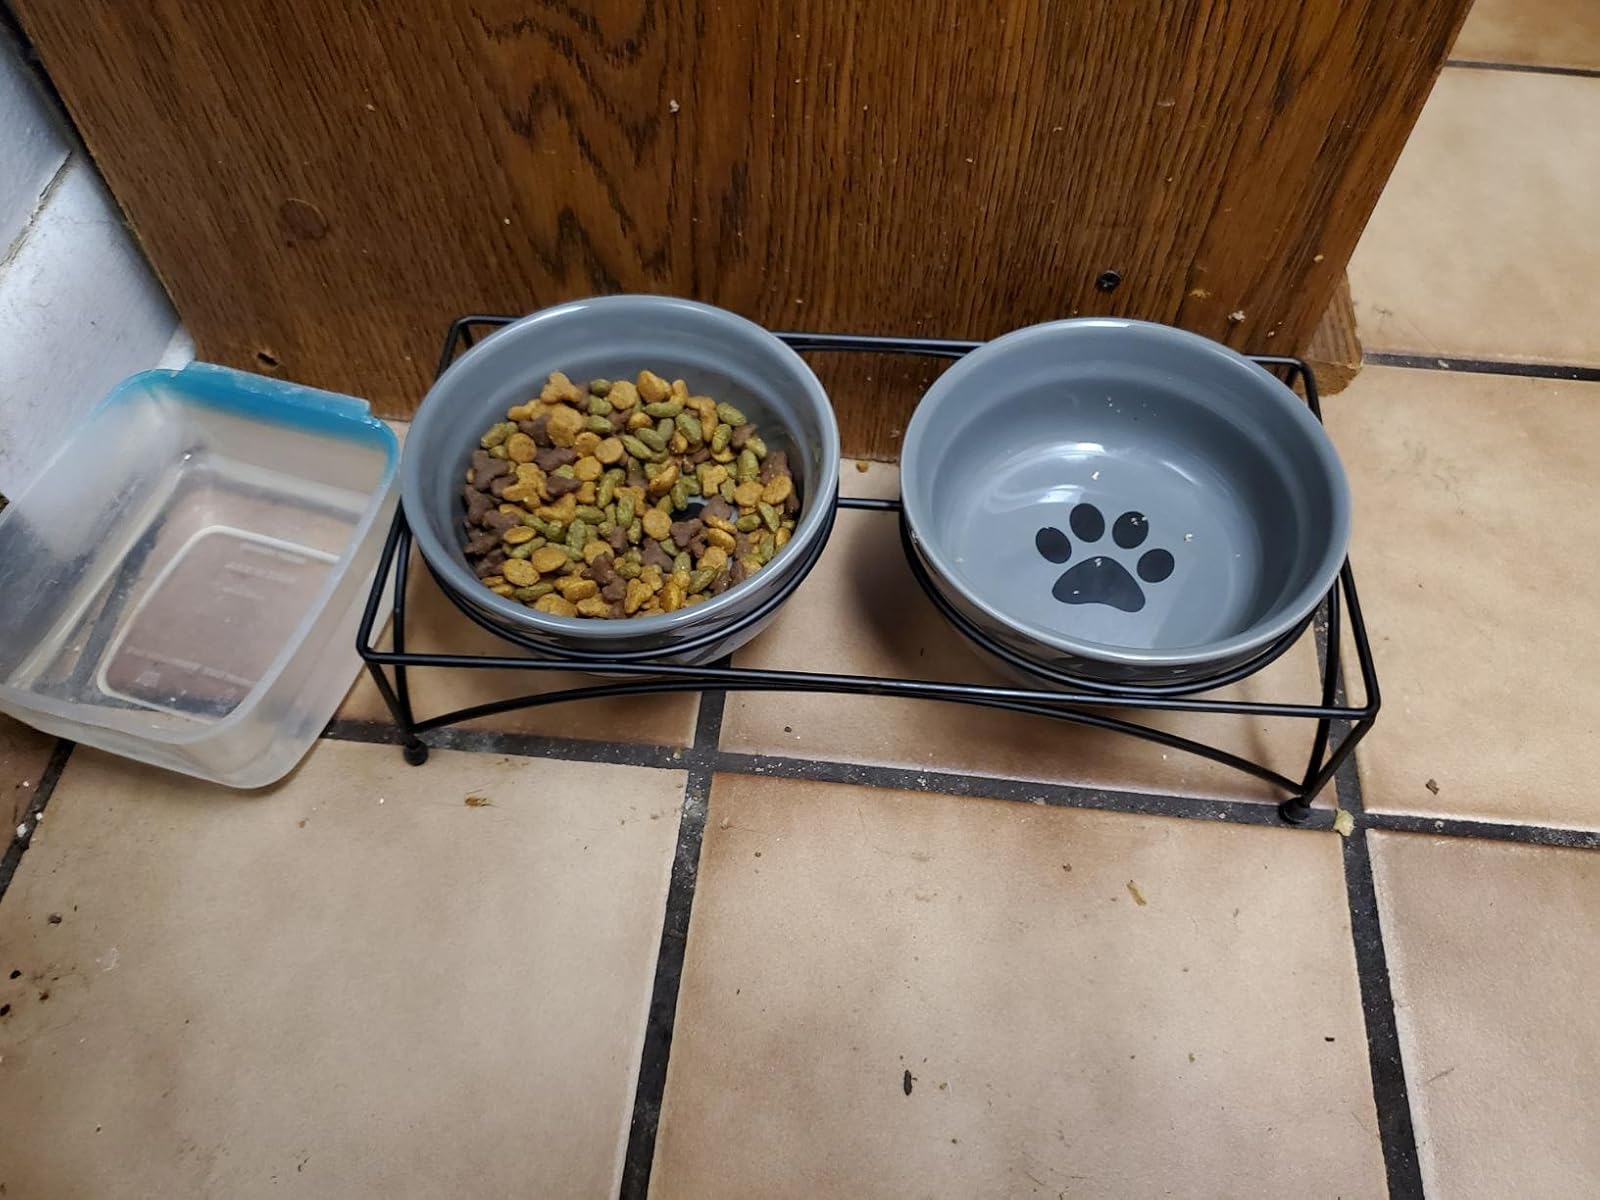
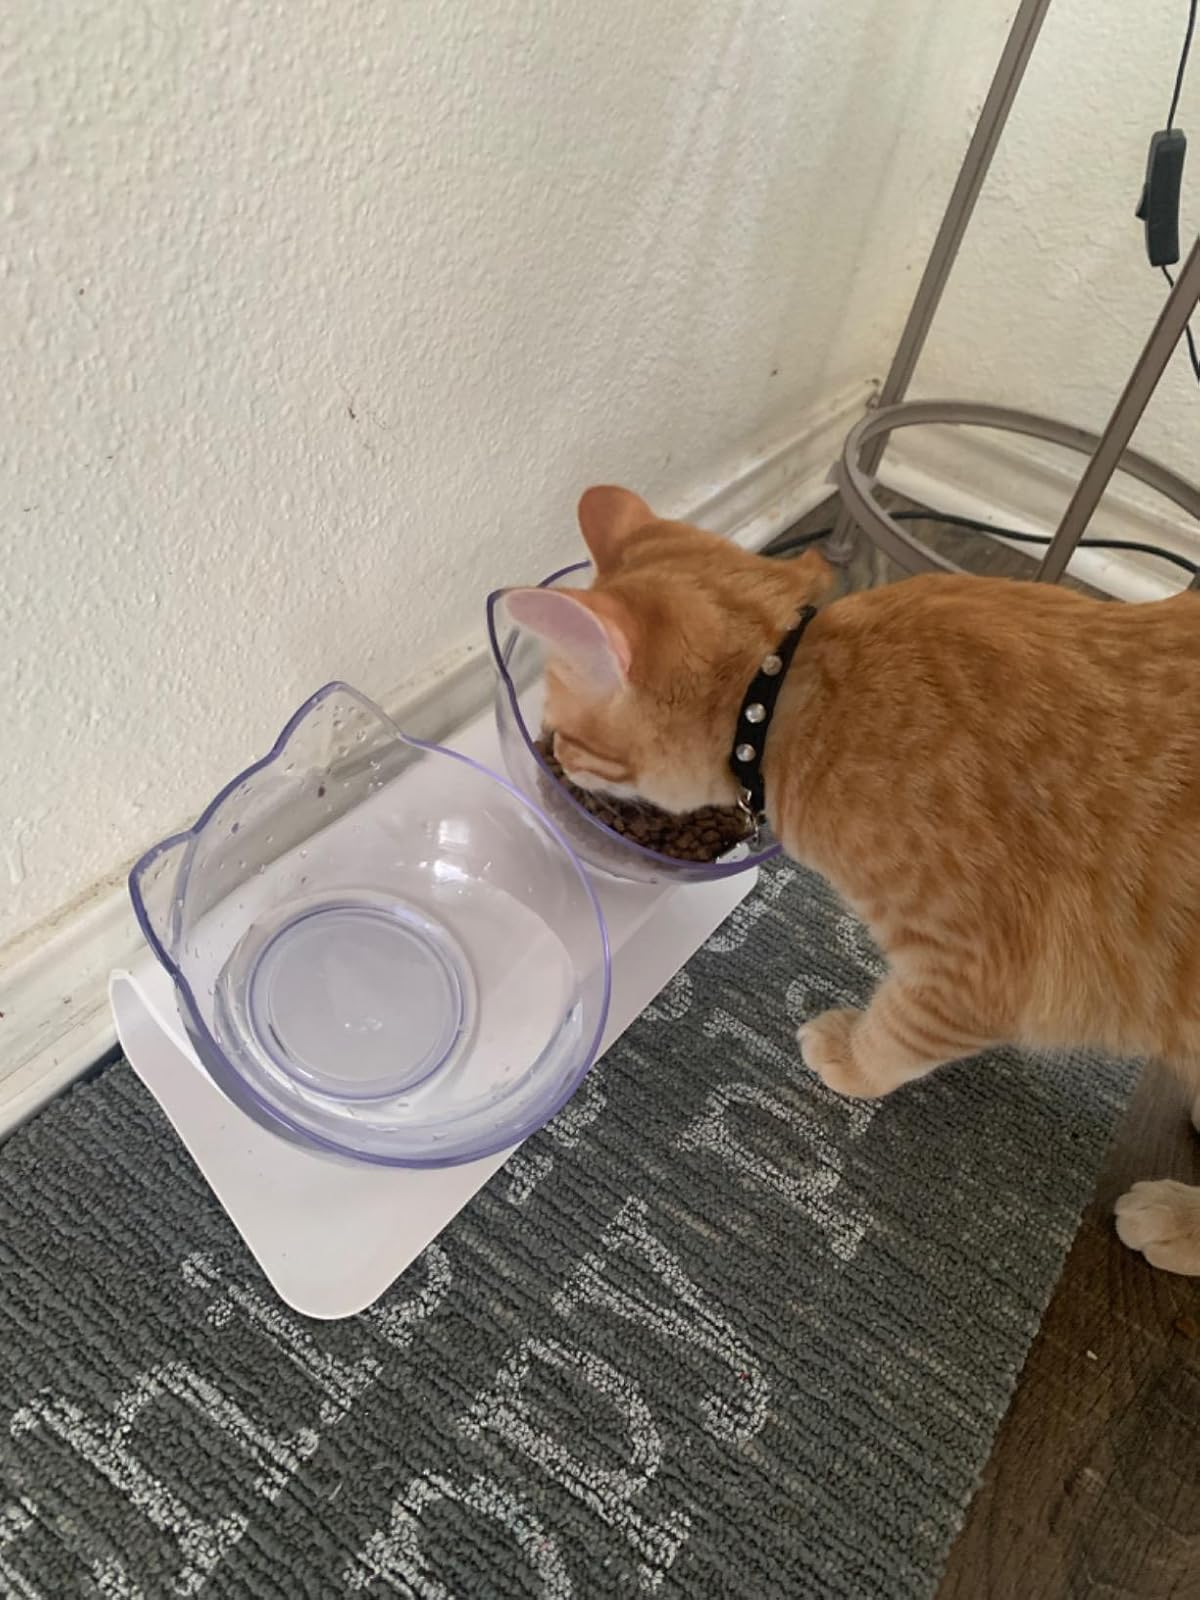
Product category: items_bowl
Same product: no